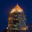
Label: skyscraper